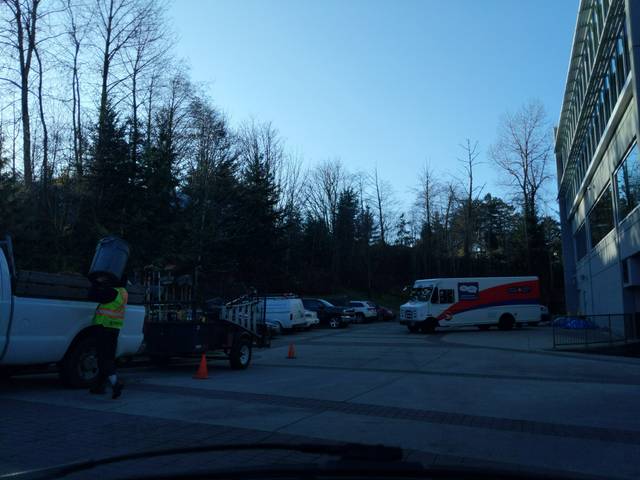
Region: Canada
Coordinates: 49.254, -123.011